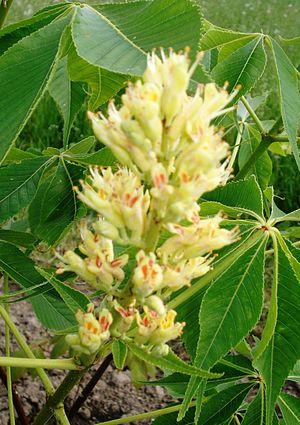
Cette liste de Tracheophyta de Bosnie-Herzégovine, ainsi que d’espèces introduites est un aperçu incomplet d’espèces de mousses, de fougères, de gymnospermes et d’angiospermes citées dans la littérature disponible en langues bosniaque, croate, serbe et serbo-croate. Cet aperçu n’inclue pas des espèces cultivées ni celles occasionnellement introduites.